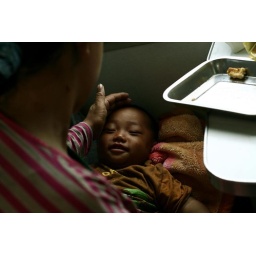
36 hours train trip in hard seats compartiment